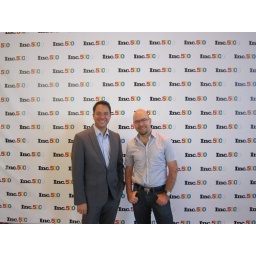
Passing by the wall before the red carpet event